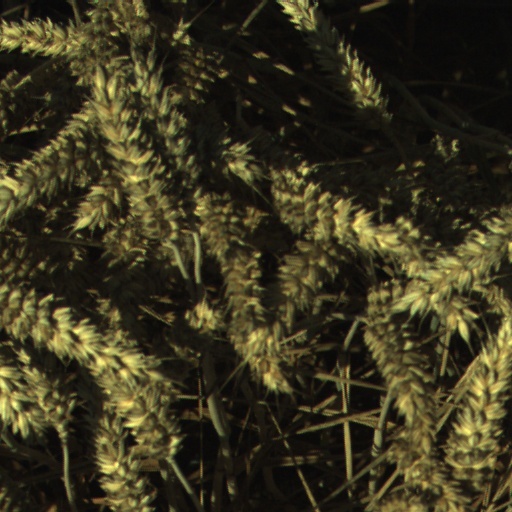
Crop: wheat